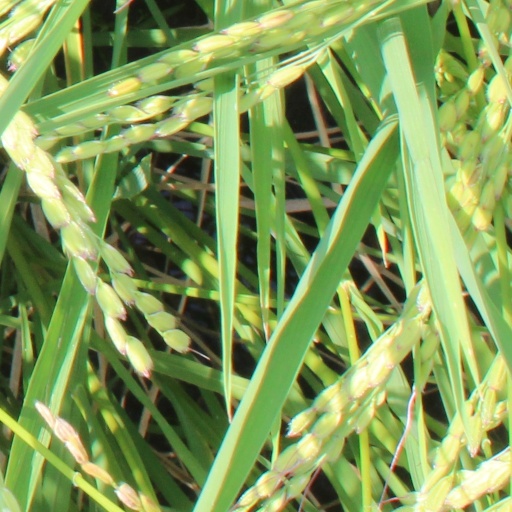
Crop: rice